El Monte Busway

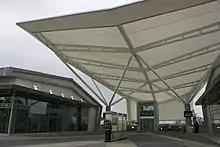
Entrance to rebuilt El Monte station

By 2010, El Monte station had become one of the busiest bus terminals west of Chicago, with 22,000 boardings daily as of 2010. Starting in 2010, the old station was demolished and replaced in October 2012 with a new station capable of handling up to 40,000 passengers per day.